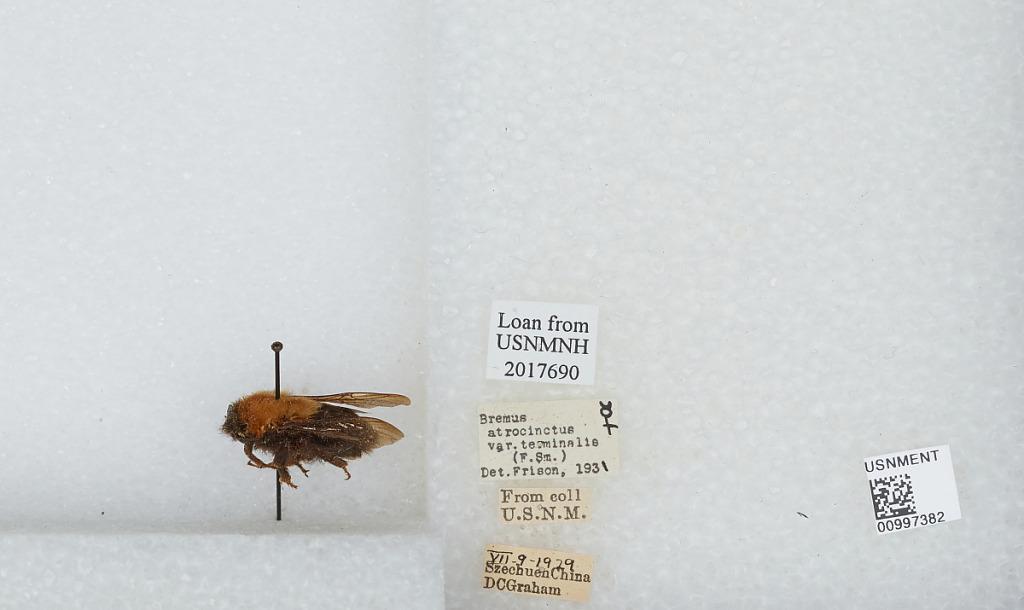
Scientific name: Bombus (Festivobombus) festivus Smith
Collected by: D. Graham
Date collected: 1929-7-9
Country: China
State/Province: Sichuan
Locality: [Not stated]
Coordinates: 30.13, 102.93
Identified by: Frison